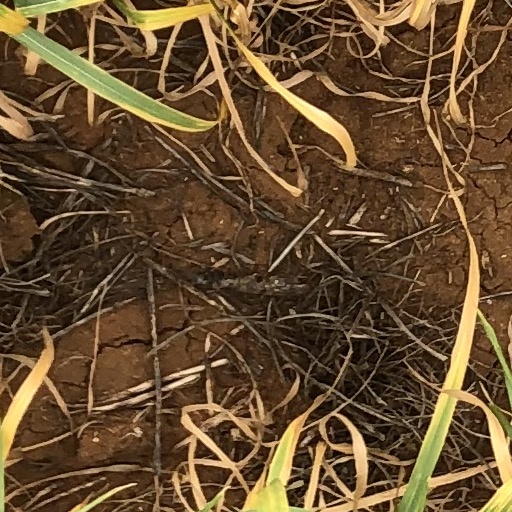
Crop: wheat